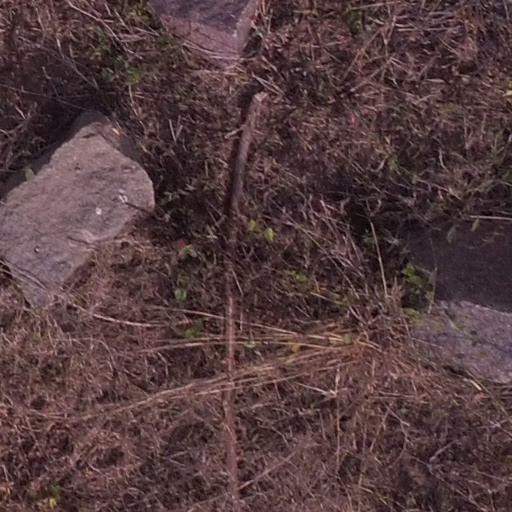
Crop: maize; corn